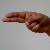
The image shows a hand gesture representing the letter 'H' in Indian Sign Language.